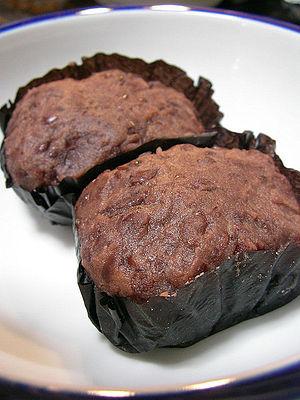
Ohagi, pâtisserie japonaise.
L'ohagi est un wagashi, une pâtisserie traditionnelle japonaise automnale, faite de riz et de pâte de haricots rouges. Les ohagi sont élaborés en faisant tremper le riz pendant quelques heures. Le riz est alors cuit, et une couche de pâte de haricots rouges est utilisée pour envelopper manuellement les boulettes de riz formées. Certaines variantes ajoutent une couverture de farine de soja.